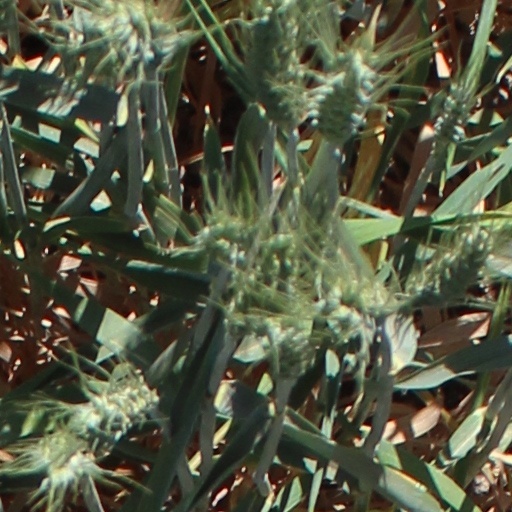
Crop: wheat